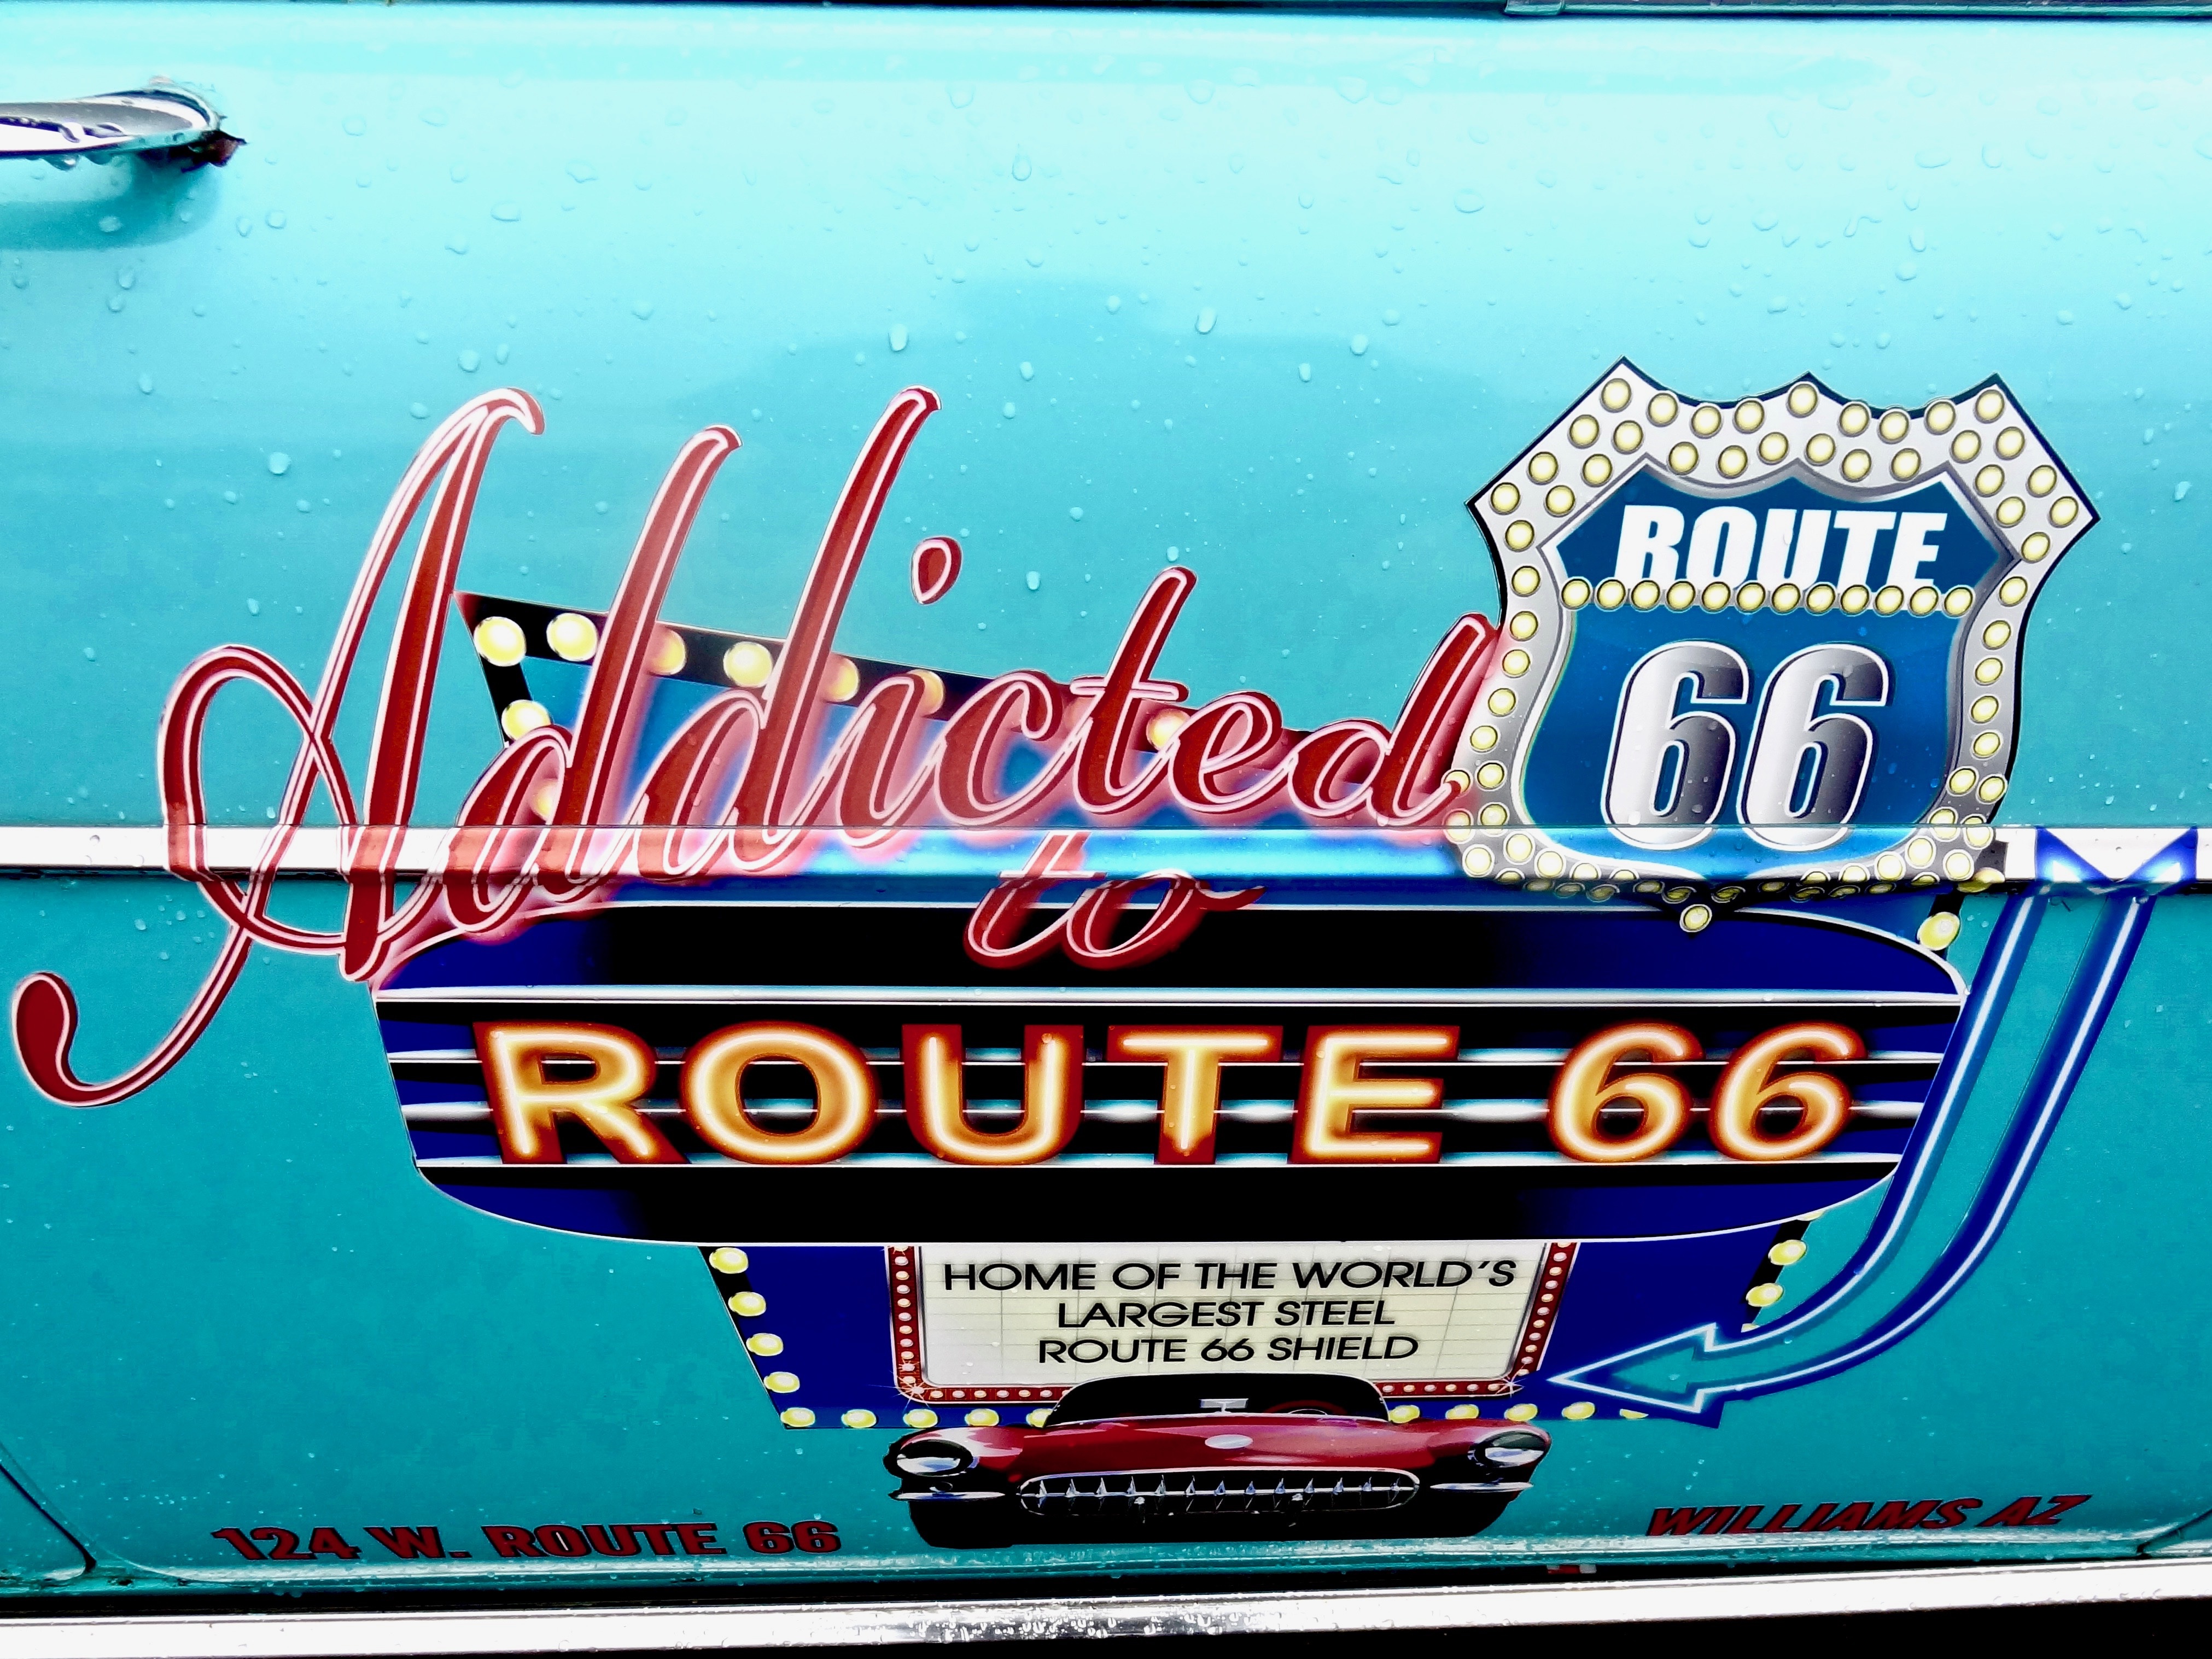
advertising, games